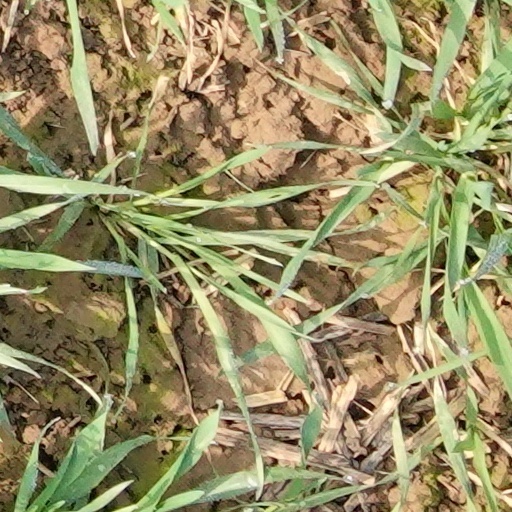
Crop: wheat